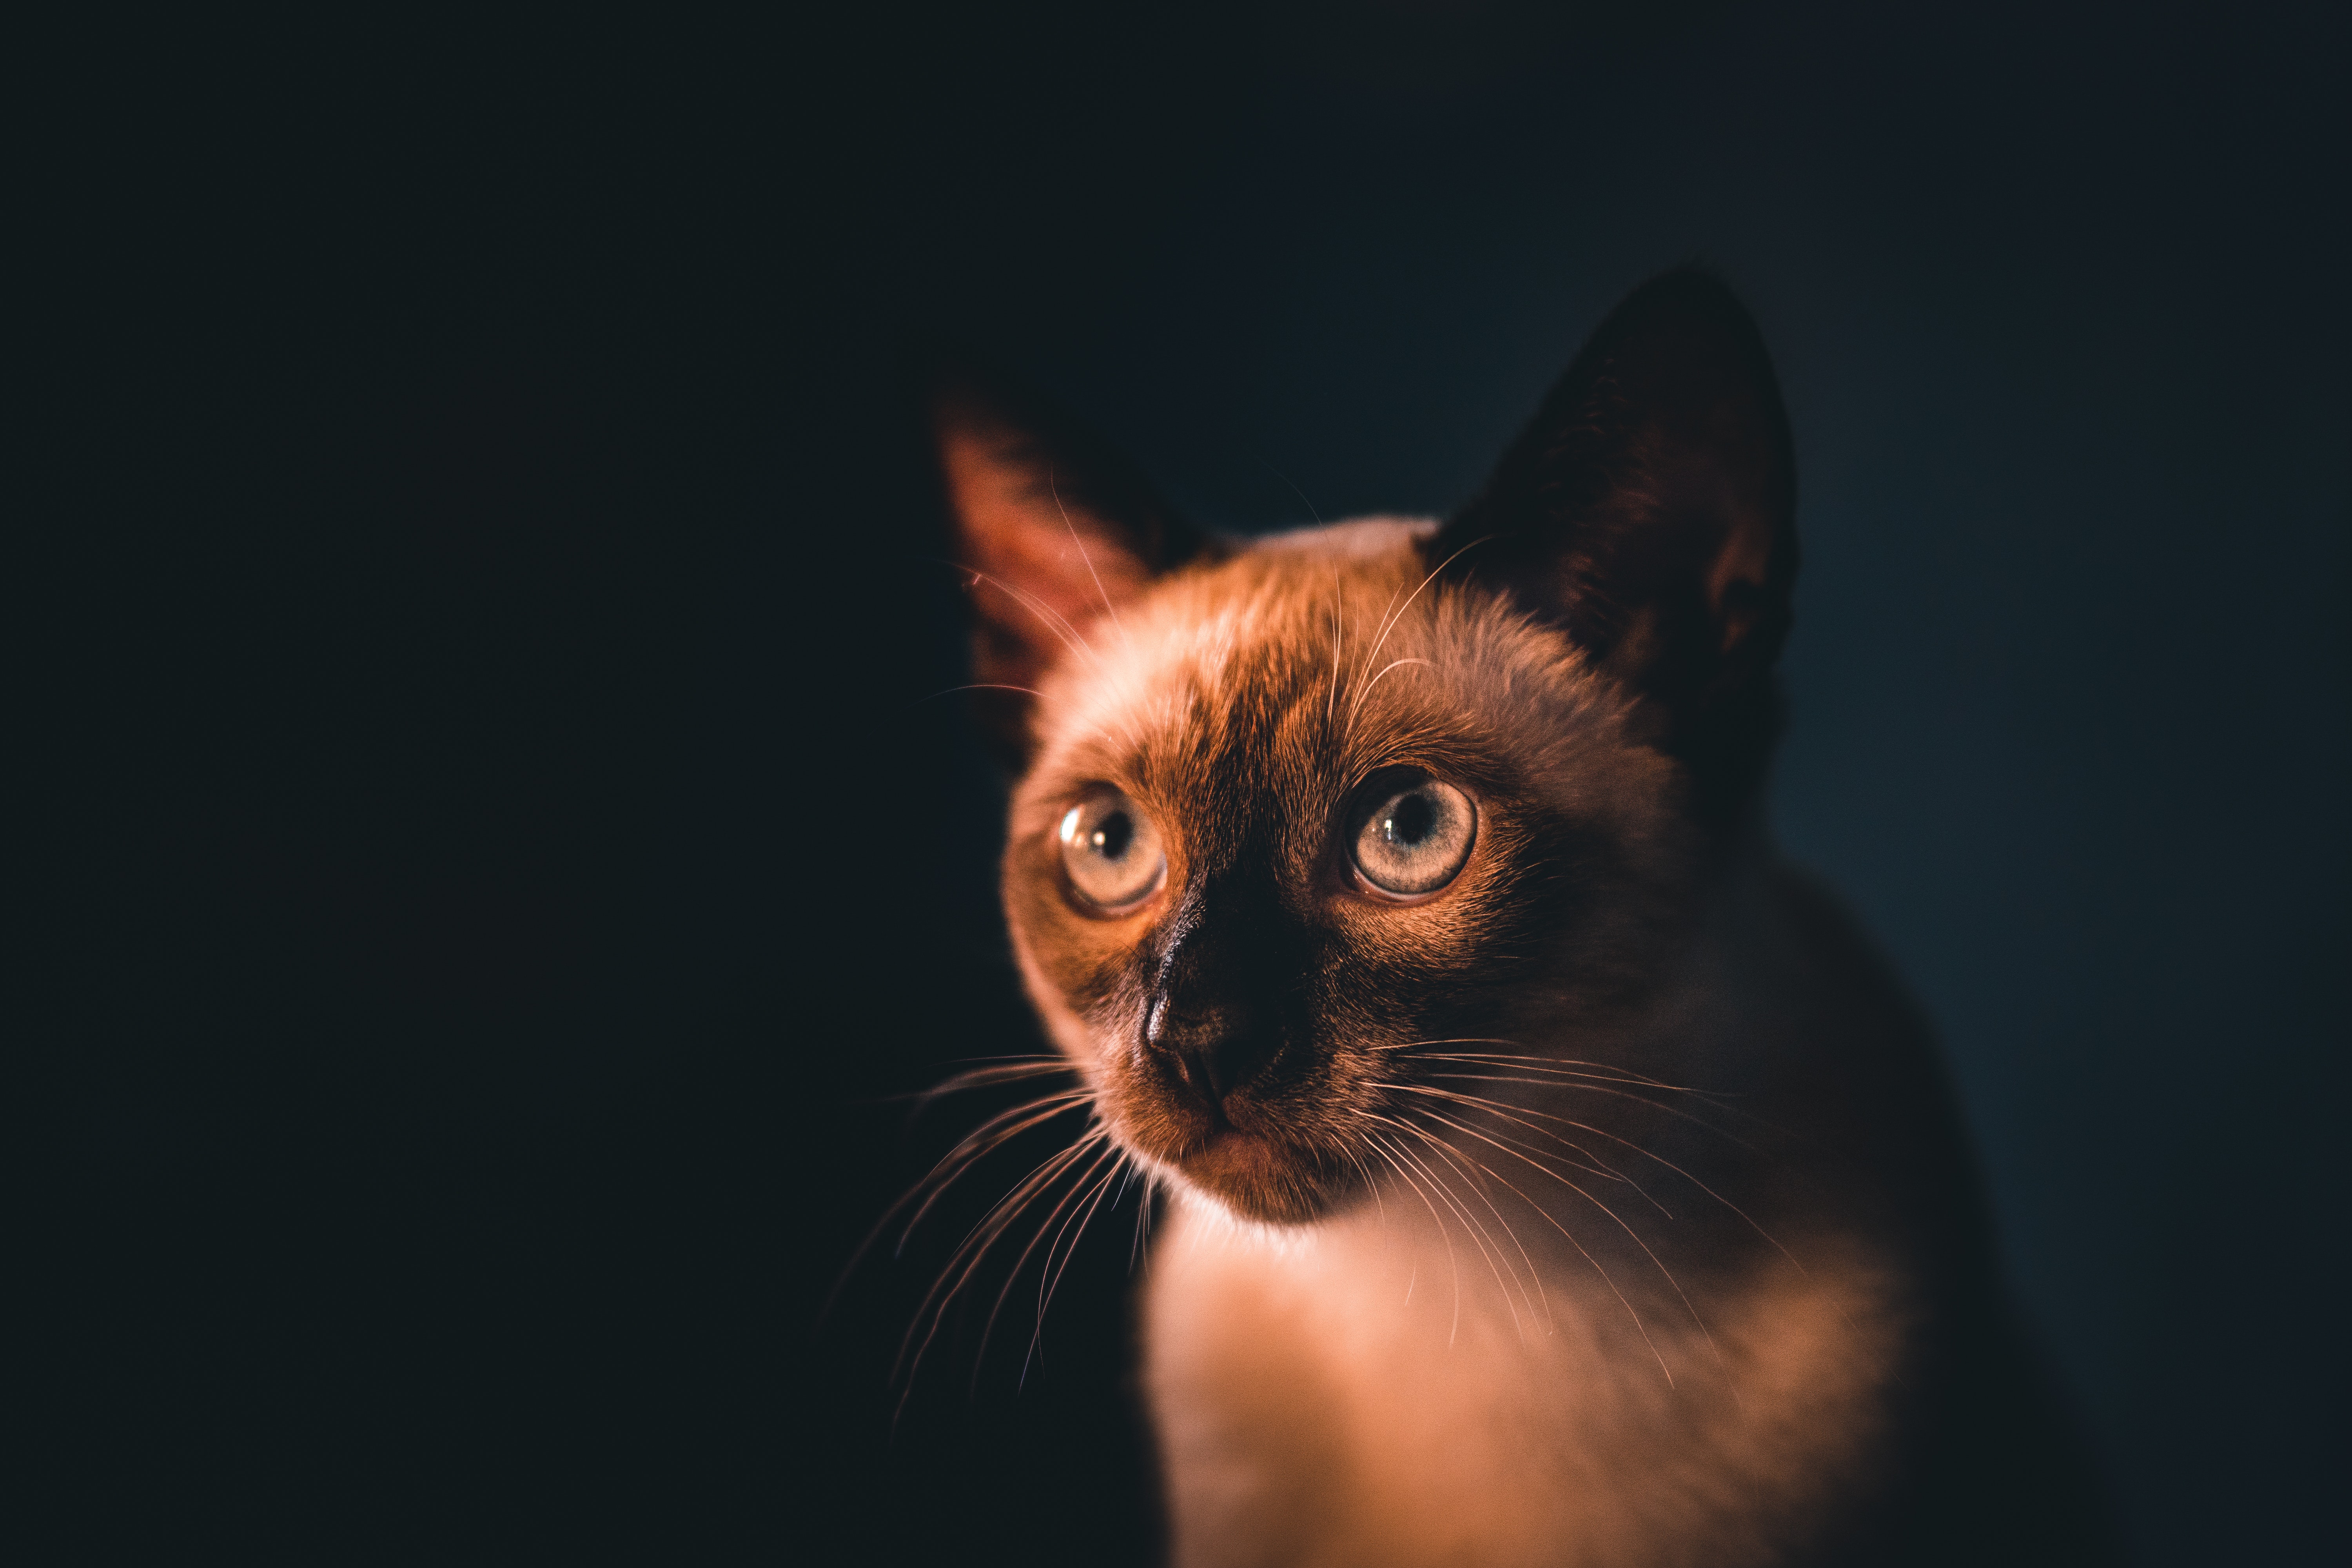
natural, head, cat, felidae, siamese, carnivore, small to medium sized cats, whiskers, fawn, snout, fur, darkness, wildlife, domestic short haired cat, terrestrial animal, macro photography